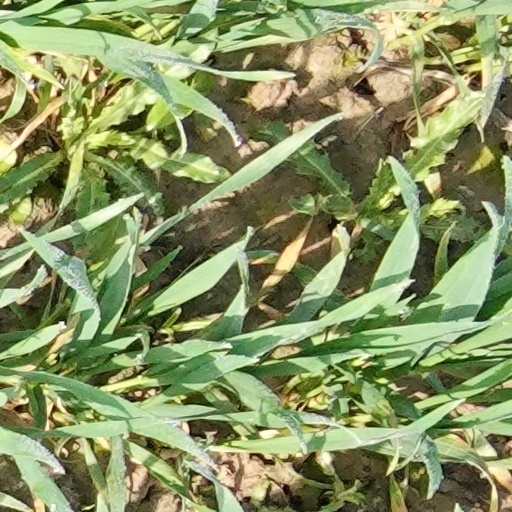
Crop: wheat